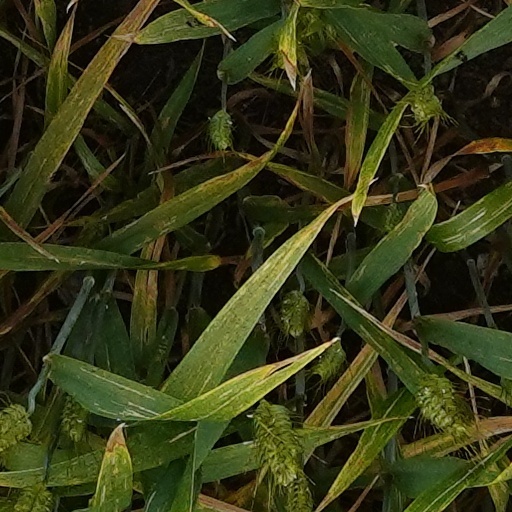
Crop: wheat